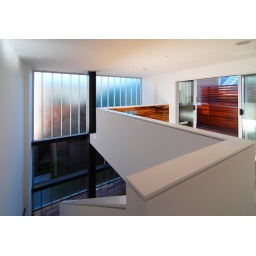
Newly completed IwamotoScott-designed house and courtyard behind Edwardian street-frontage building in North Beach neighborhood, San Francisco.